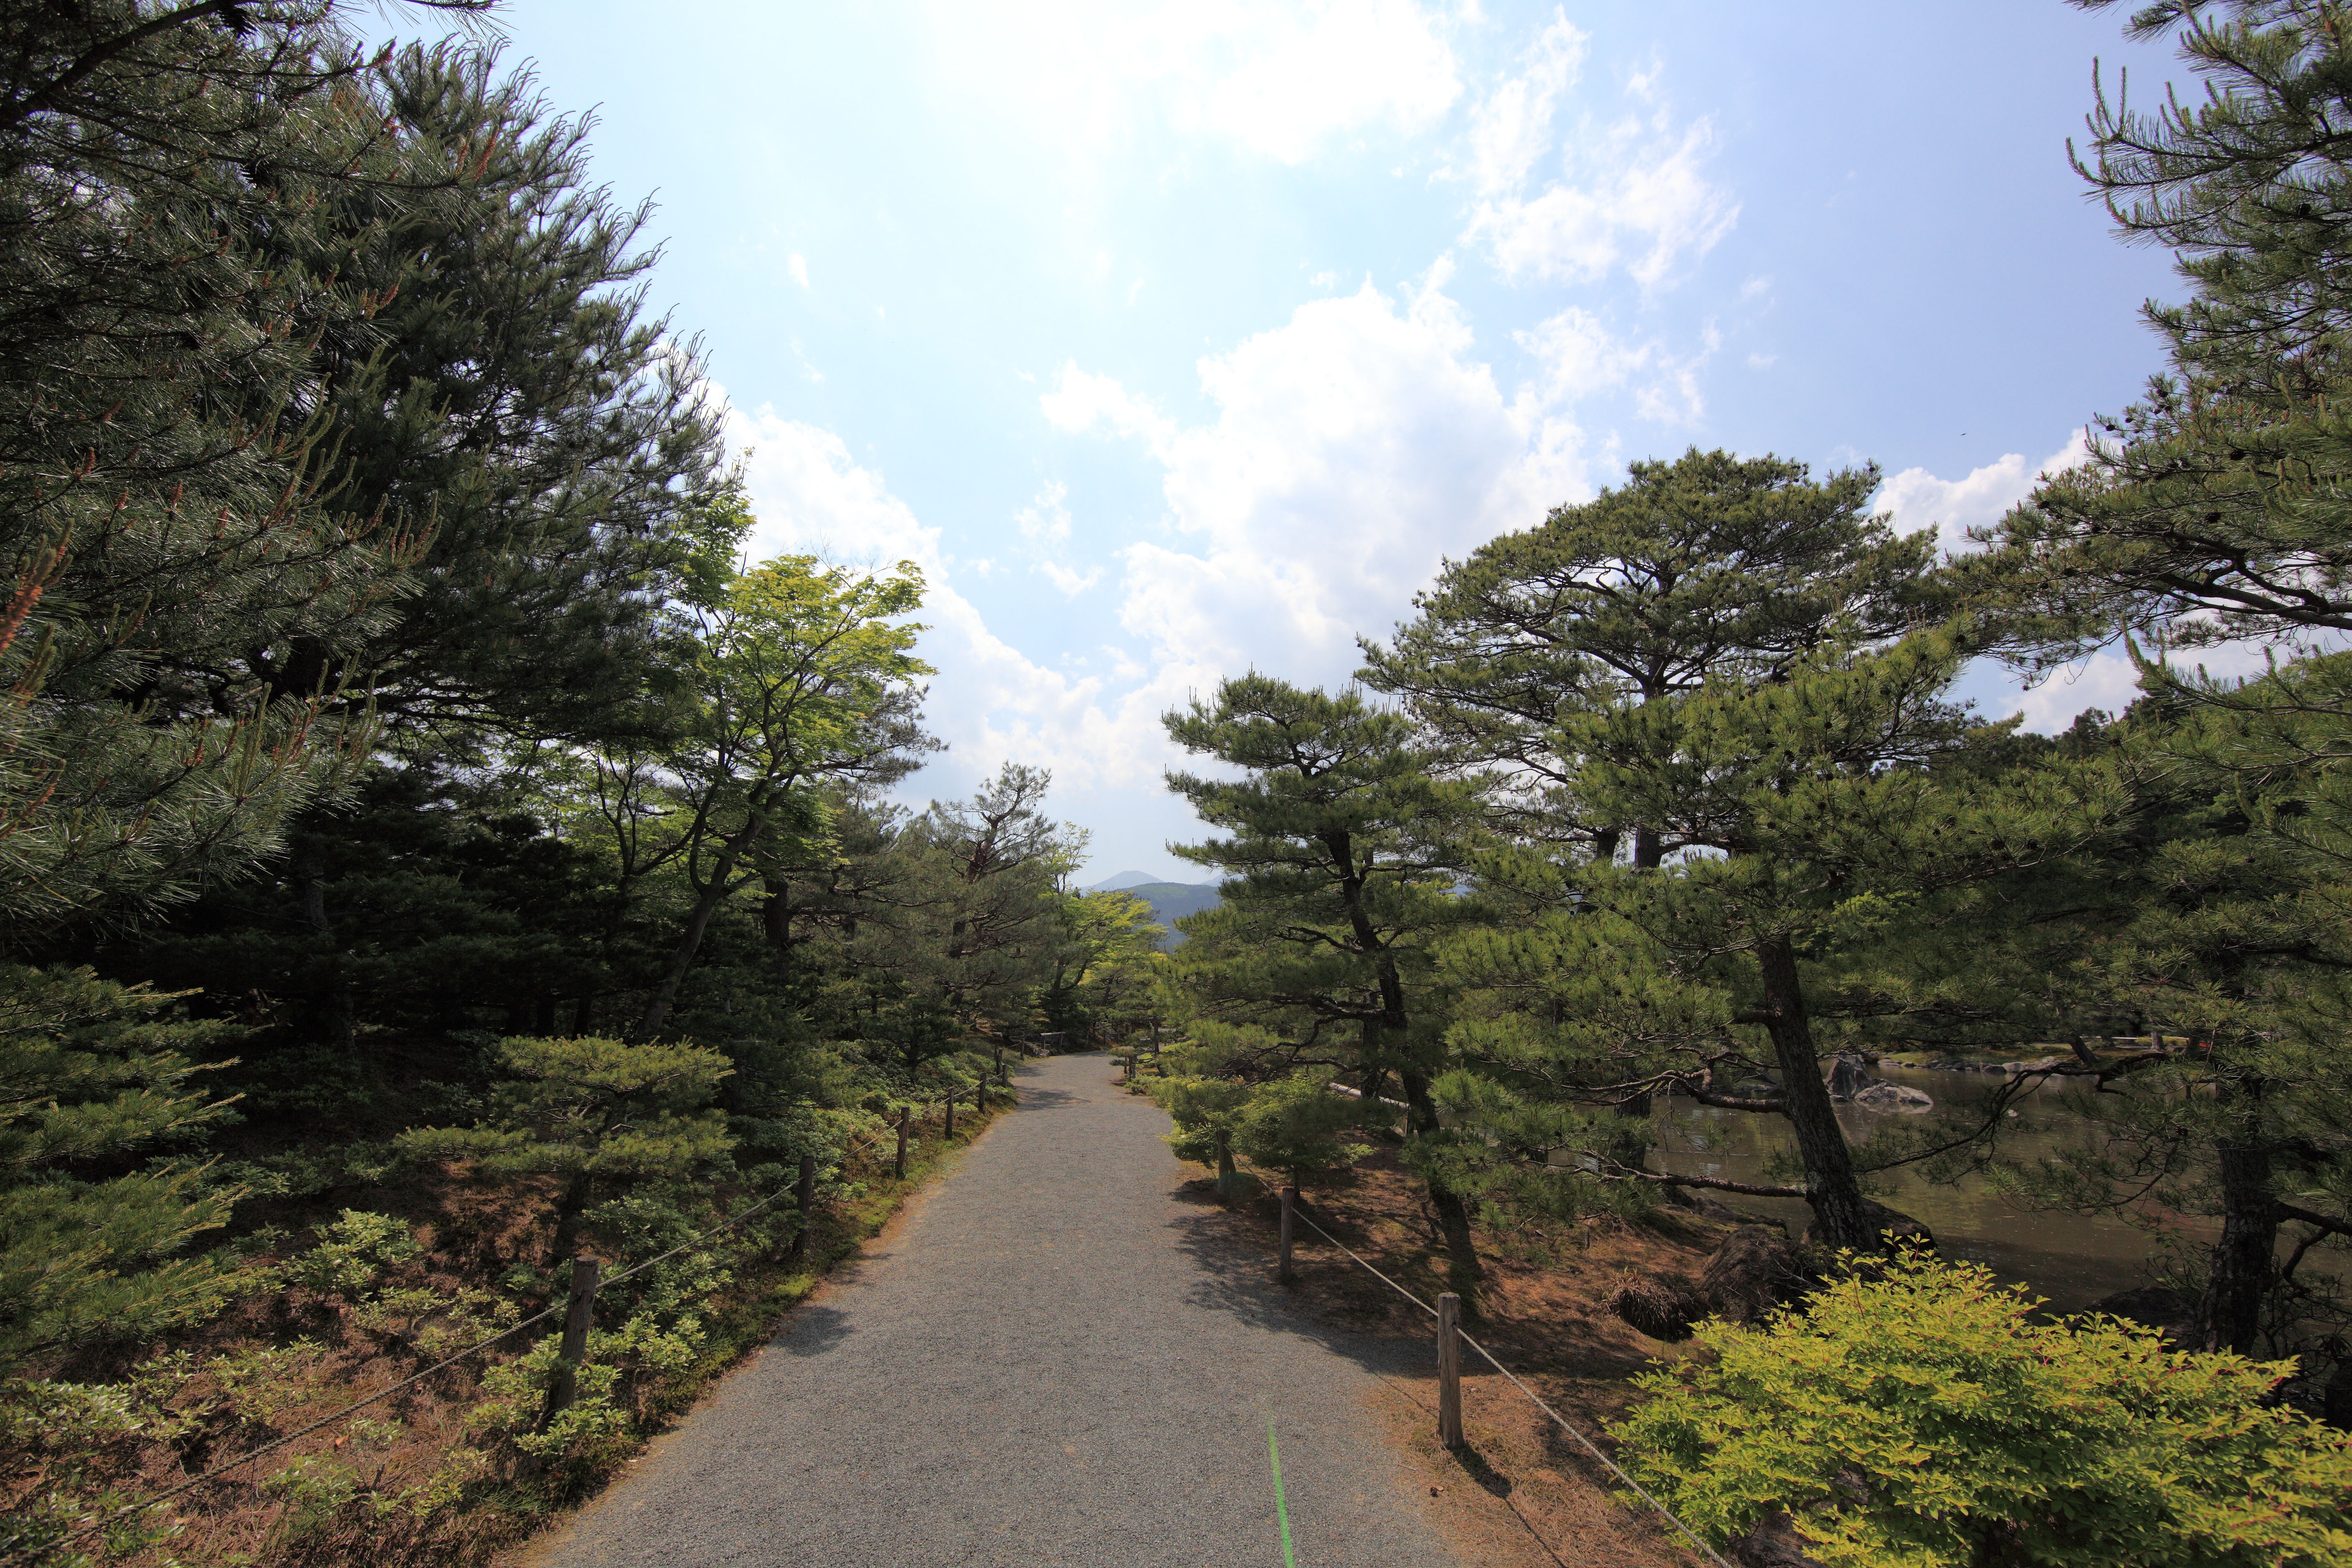
tree, nature, forest, wilderness, mountain, trail, hill, valley, high, autumn, garden, ridge, cool image, japanese, 5d, style, hires, woodland, i, markii, ecosystem, hi, res, resolution, fukushima, johrakuen, rural area, woody plant